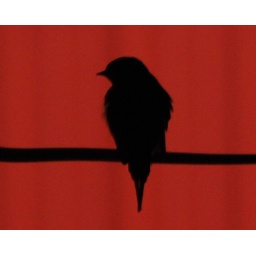
Barn swallow sitting on a wire at the entrance to the stable with the red arena building in the background.